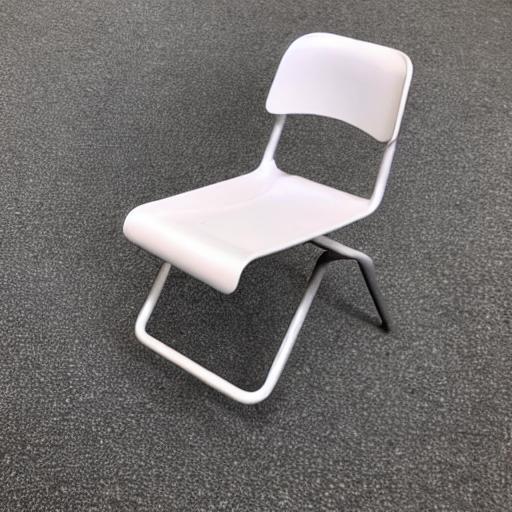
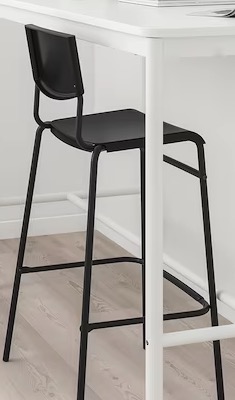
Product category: stool
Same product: no